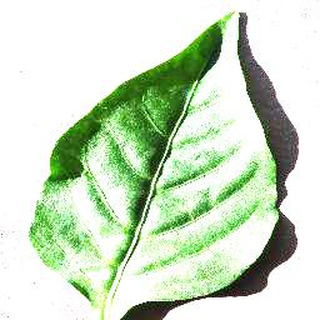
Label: healthy_bell_pepper